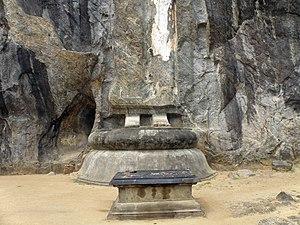
Le trône en forme de lotus et à droite la ""lampe à l'huile de moutarde"""